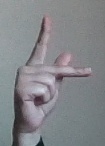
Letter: dha